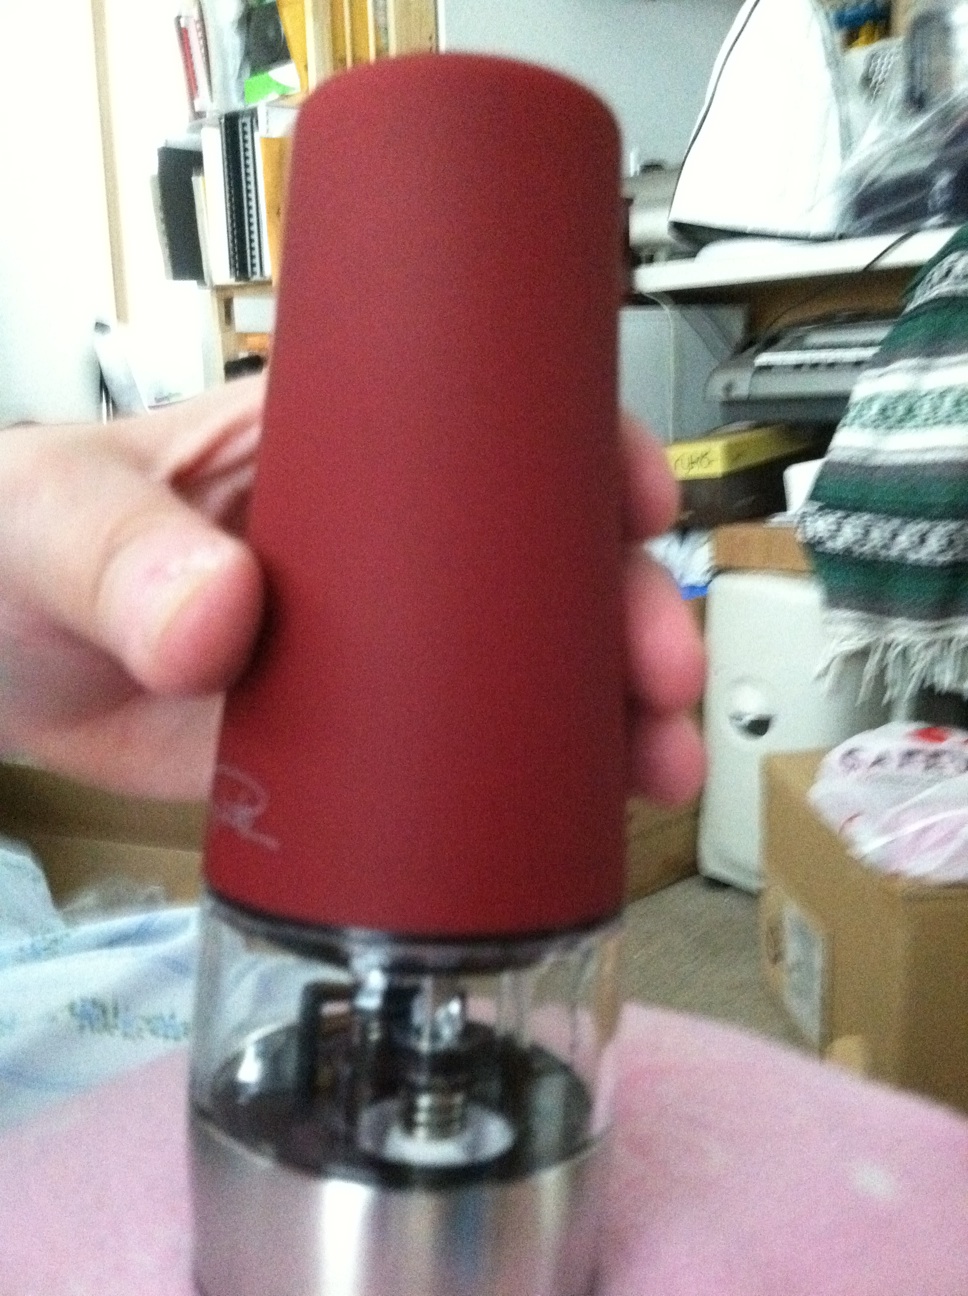Question: OK I tried a different angle is this Peppermill red or black?  Thank you!
Answer: red